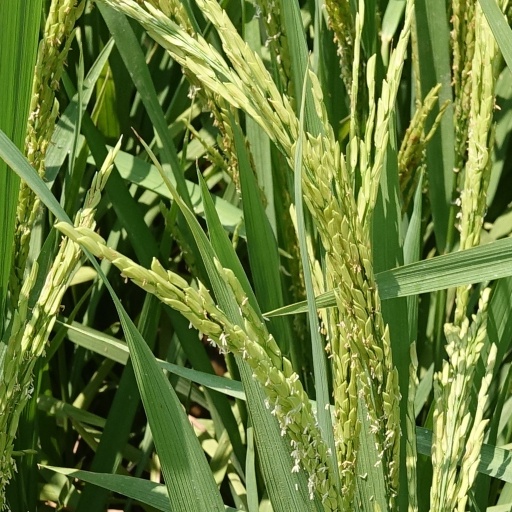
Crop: rice